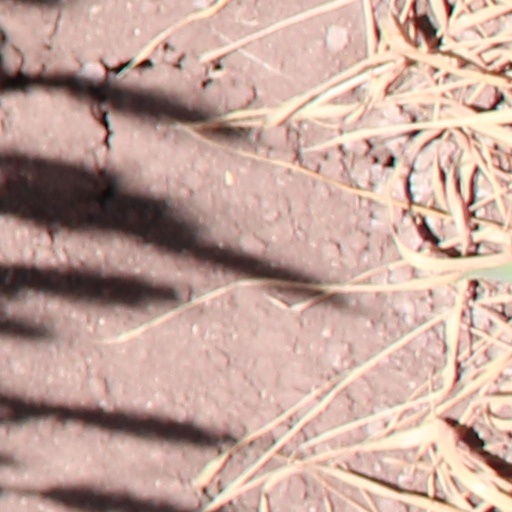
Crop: wheat